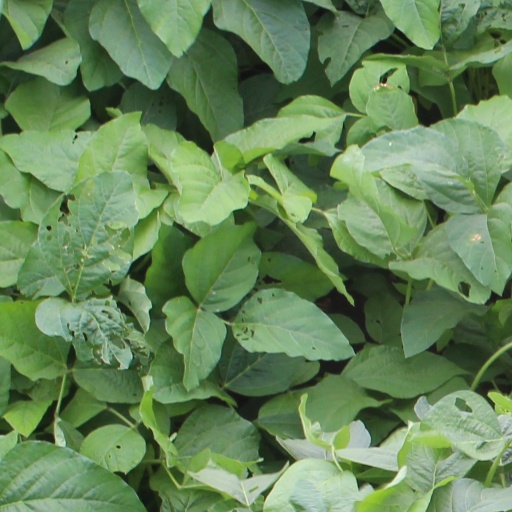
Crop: soybean